René Edward De Russy

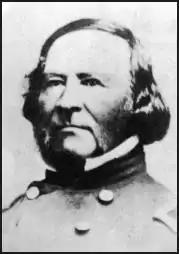
Brig. Gen. René Edward de Russy

René Edward De Russy (February 22, 1789 – November 23, 1865) was an engineer, military educator, and career United States Army officer who was responsible for constructing many Eastern United States coastal fortifications, as well as some forts on the West Coast. He also served as superintendent of the United States Military Academy. He was promoted to brigadier general during the American Civil War.